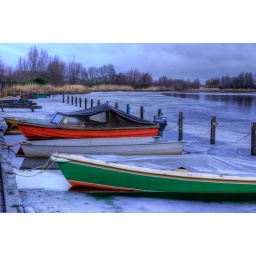
2 Boats still in the water when the lake froze